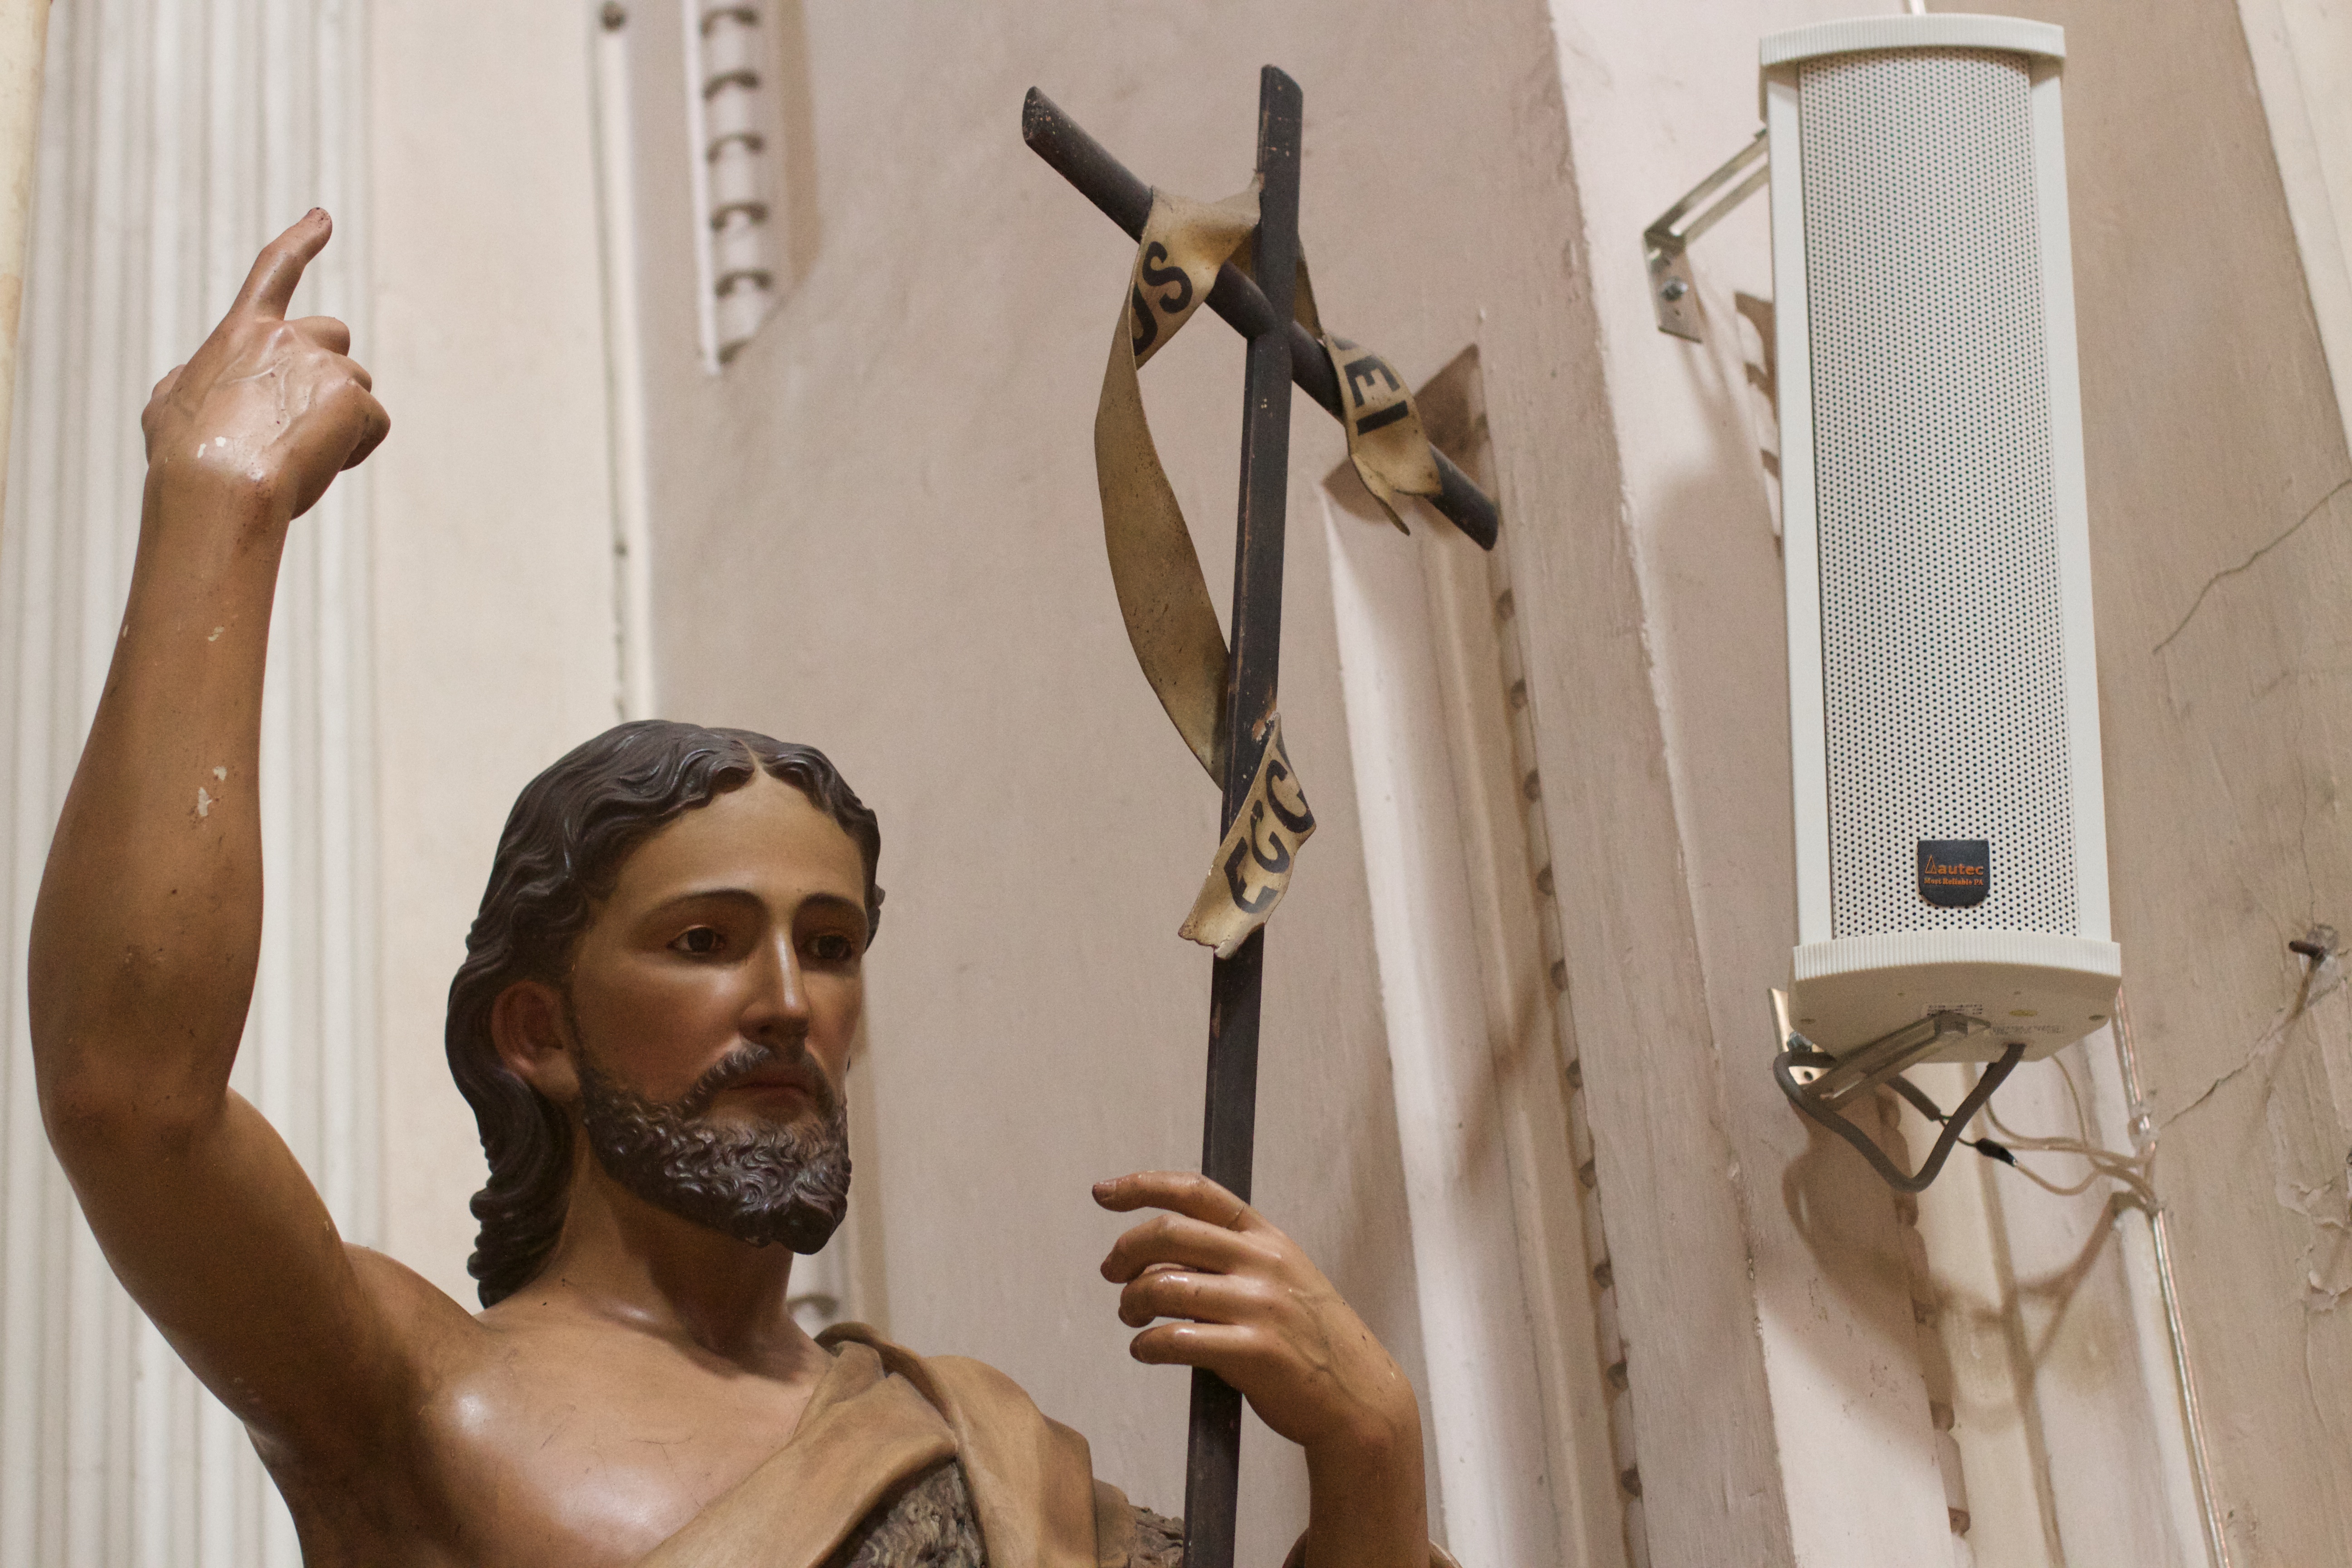
wood, statue, religion, sculpture, art, temple, carving